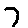
Label: 7